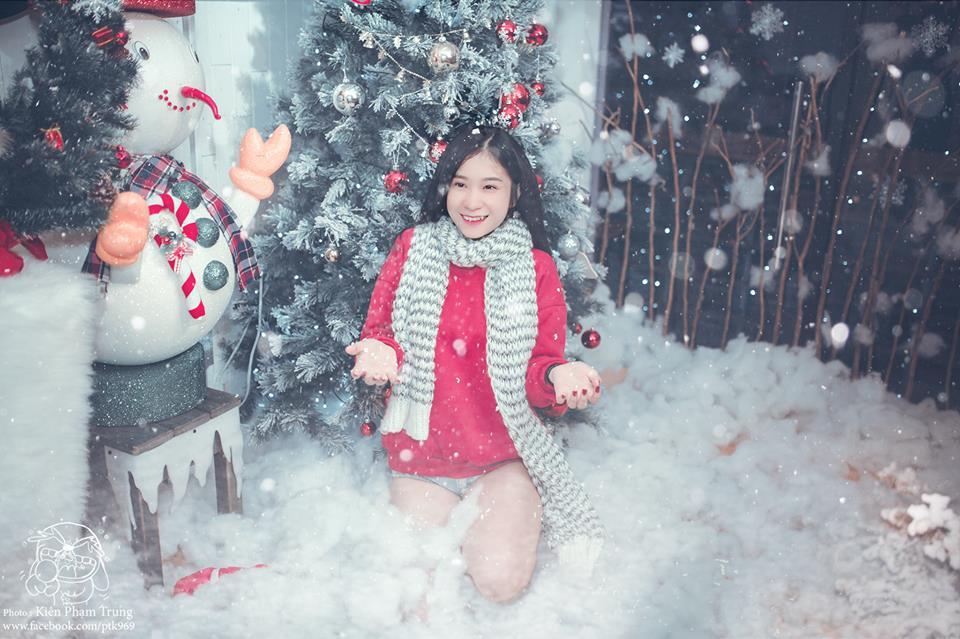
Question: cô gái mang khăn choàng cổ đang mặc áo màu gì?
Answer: cô ấy mặc áo màu đỏ